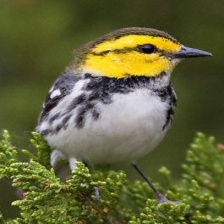
Species: GOLDEN CHEEKED WARBLER
Scientific name: SETOPHAGA CHRYSOPARIA